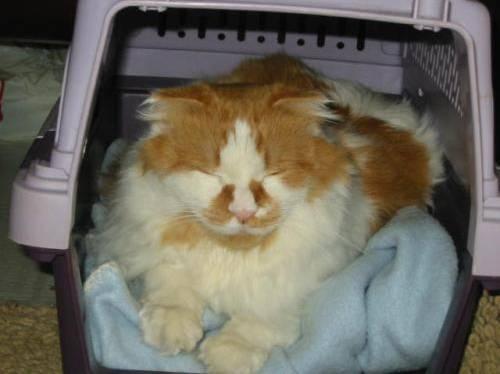
cat